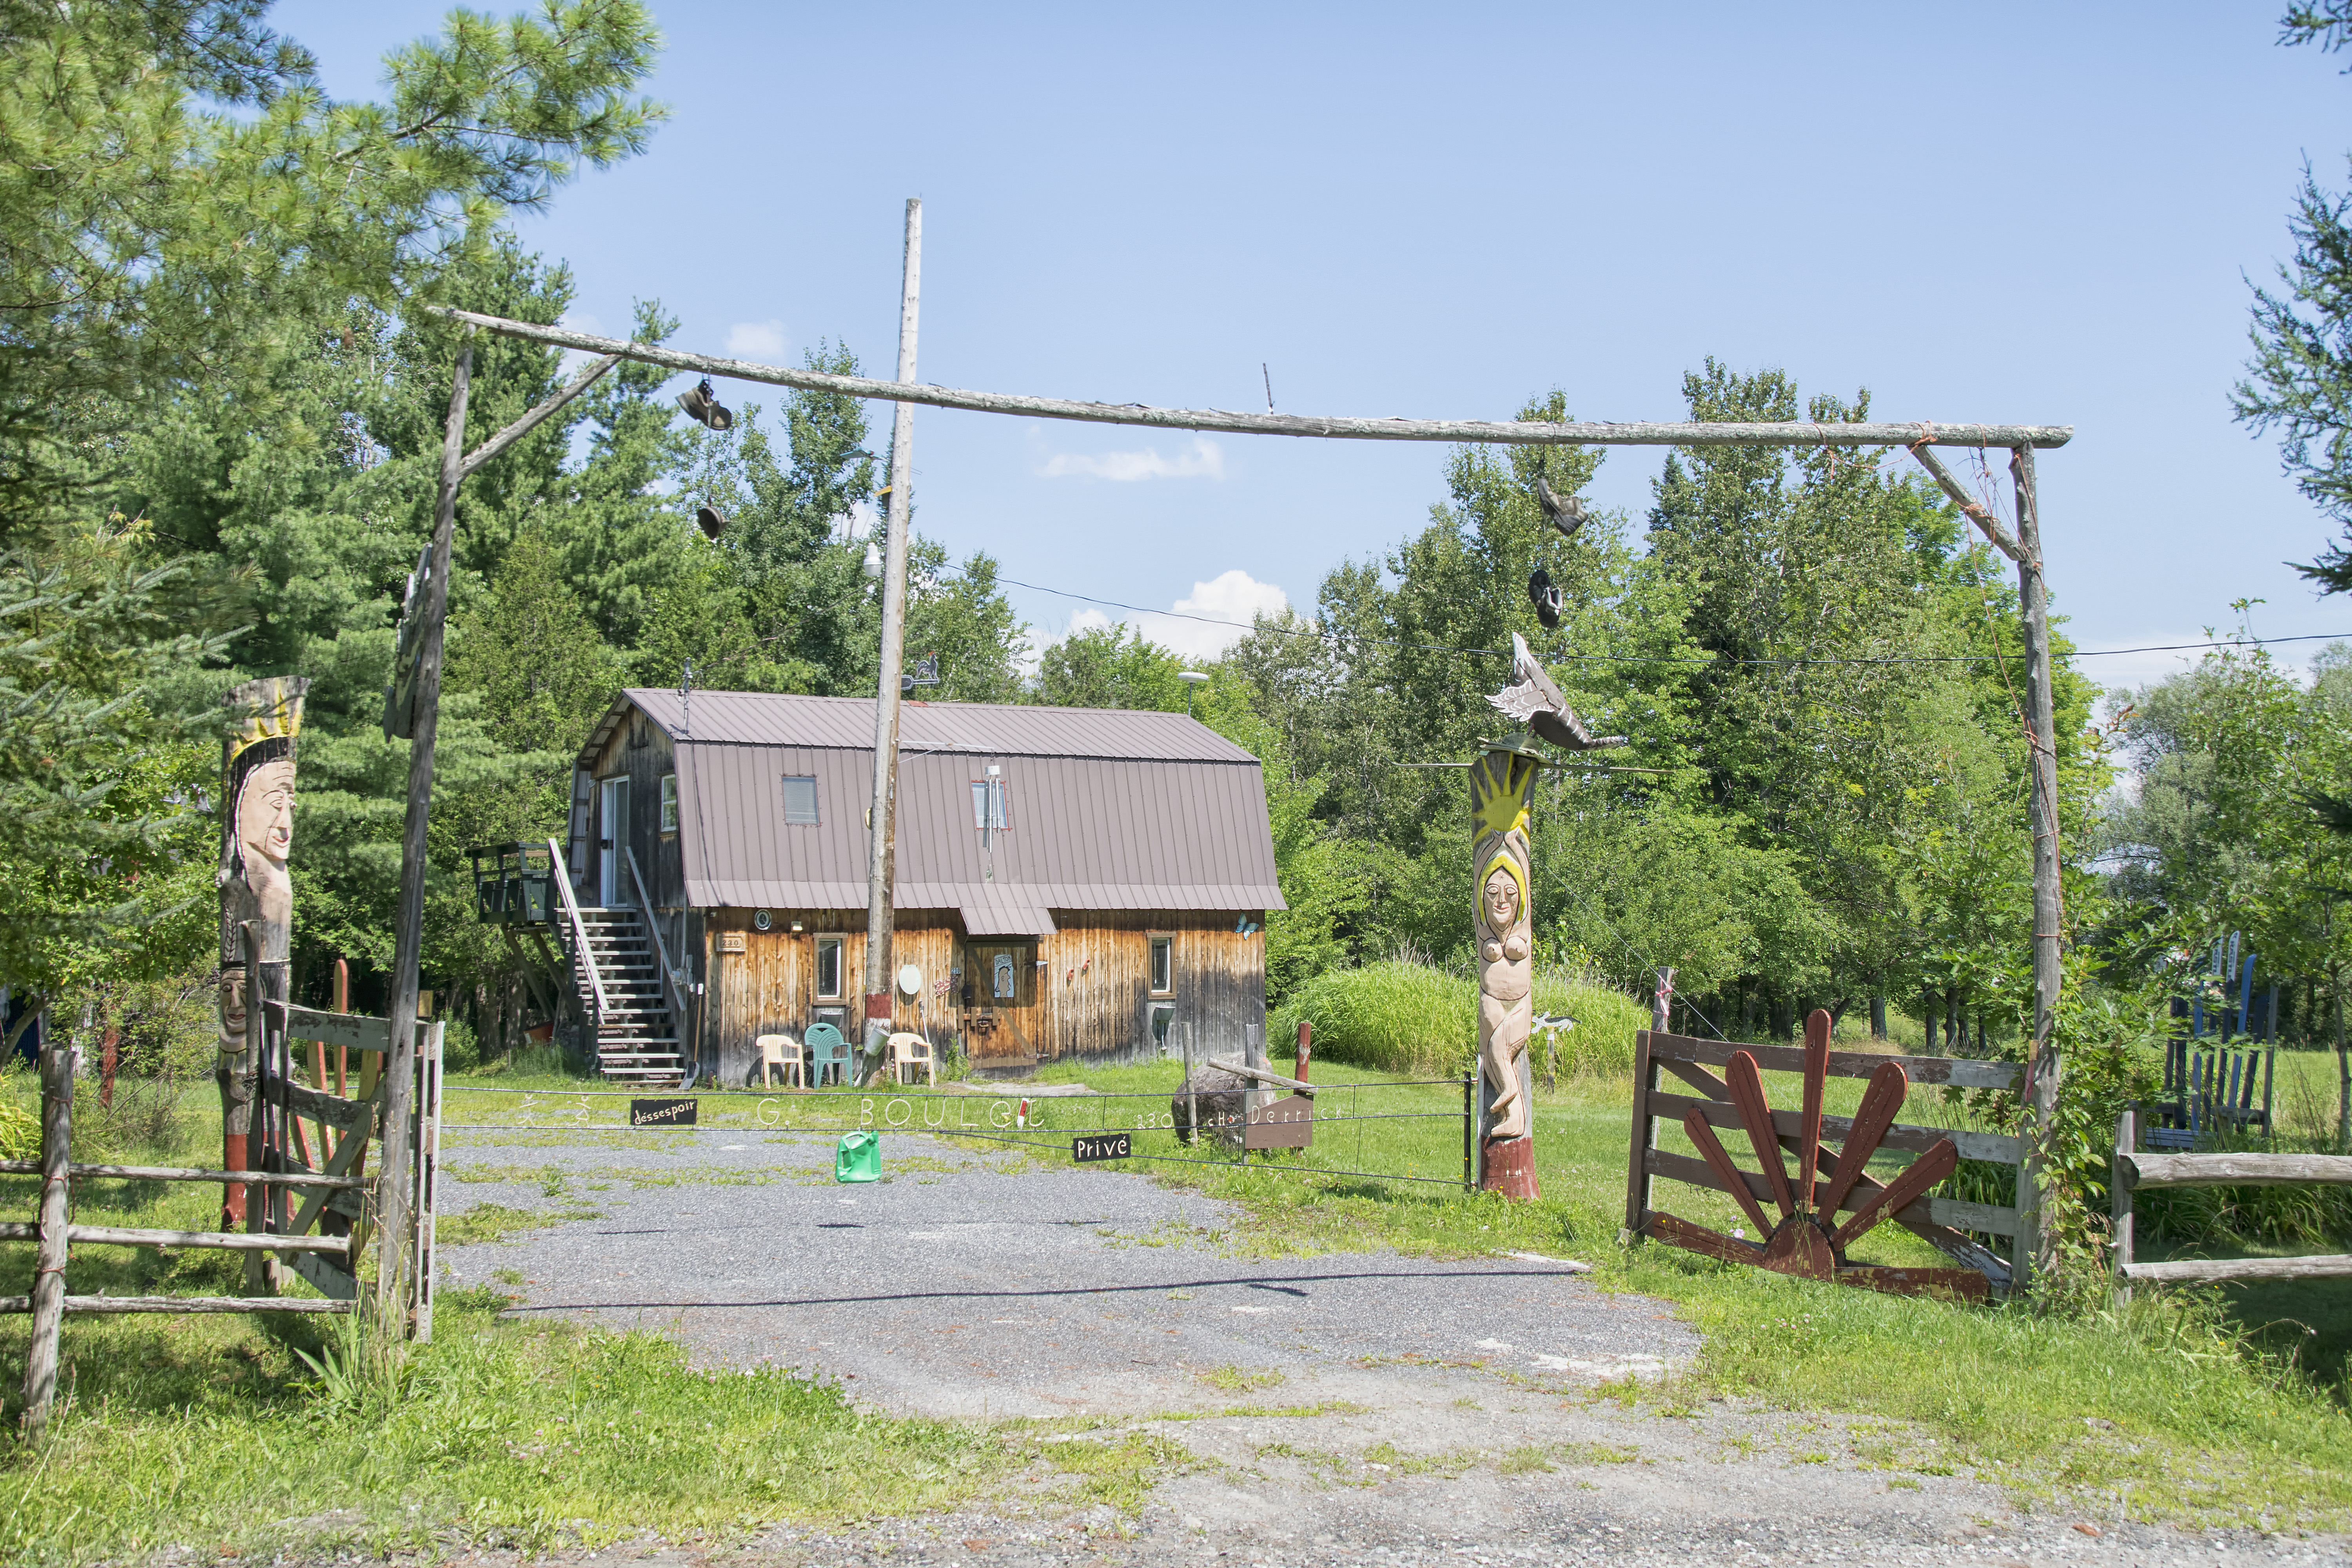
nature, transport, canada, playground, quebec, sherbrooke, man made object